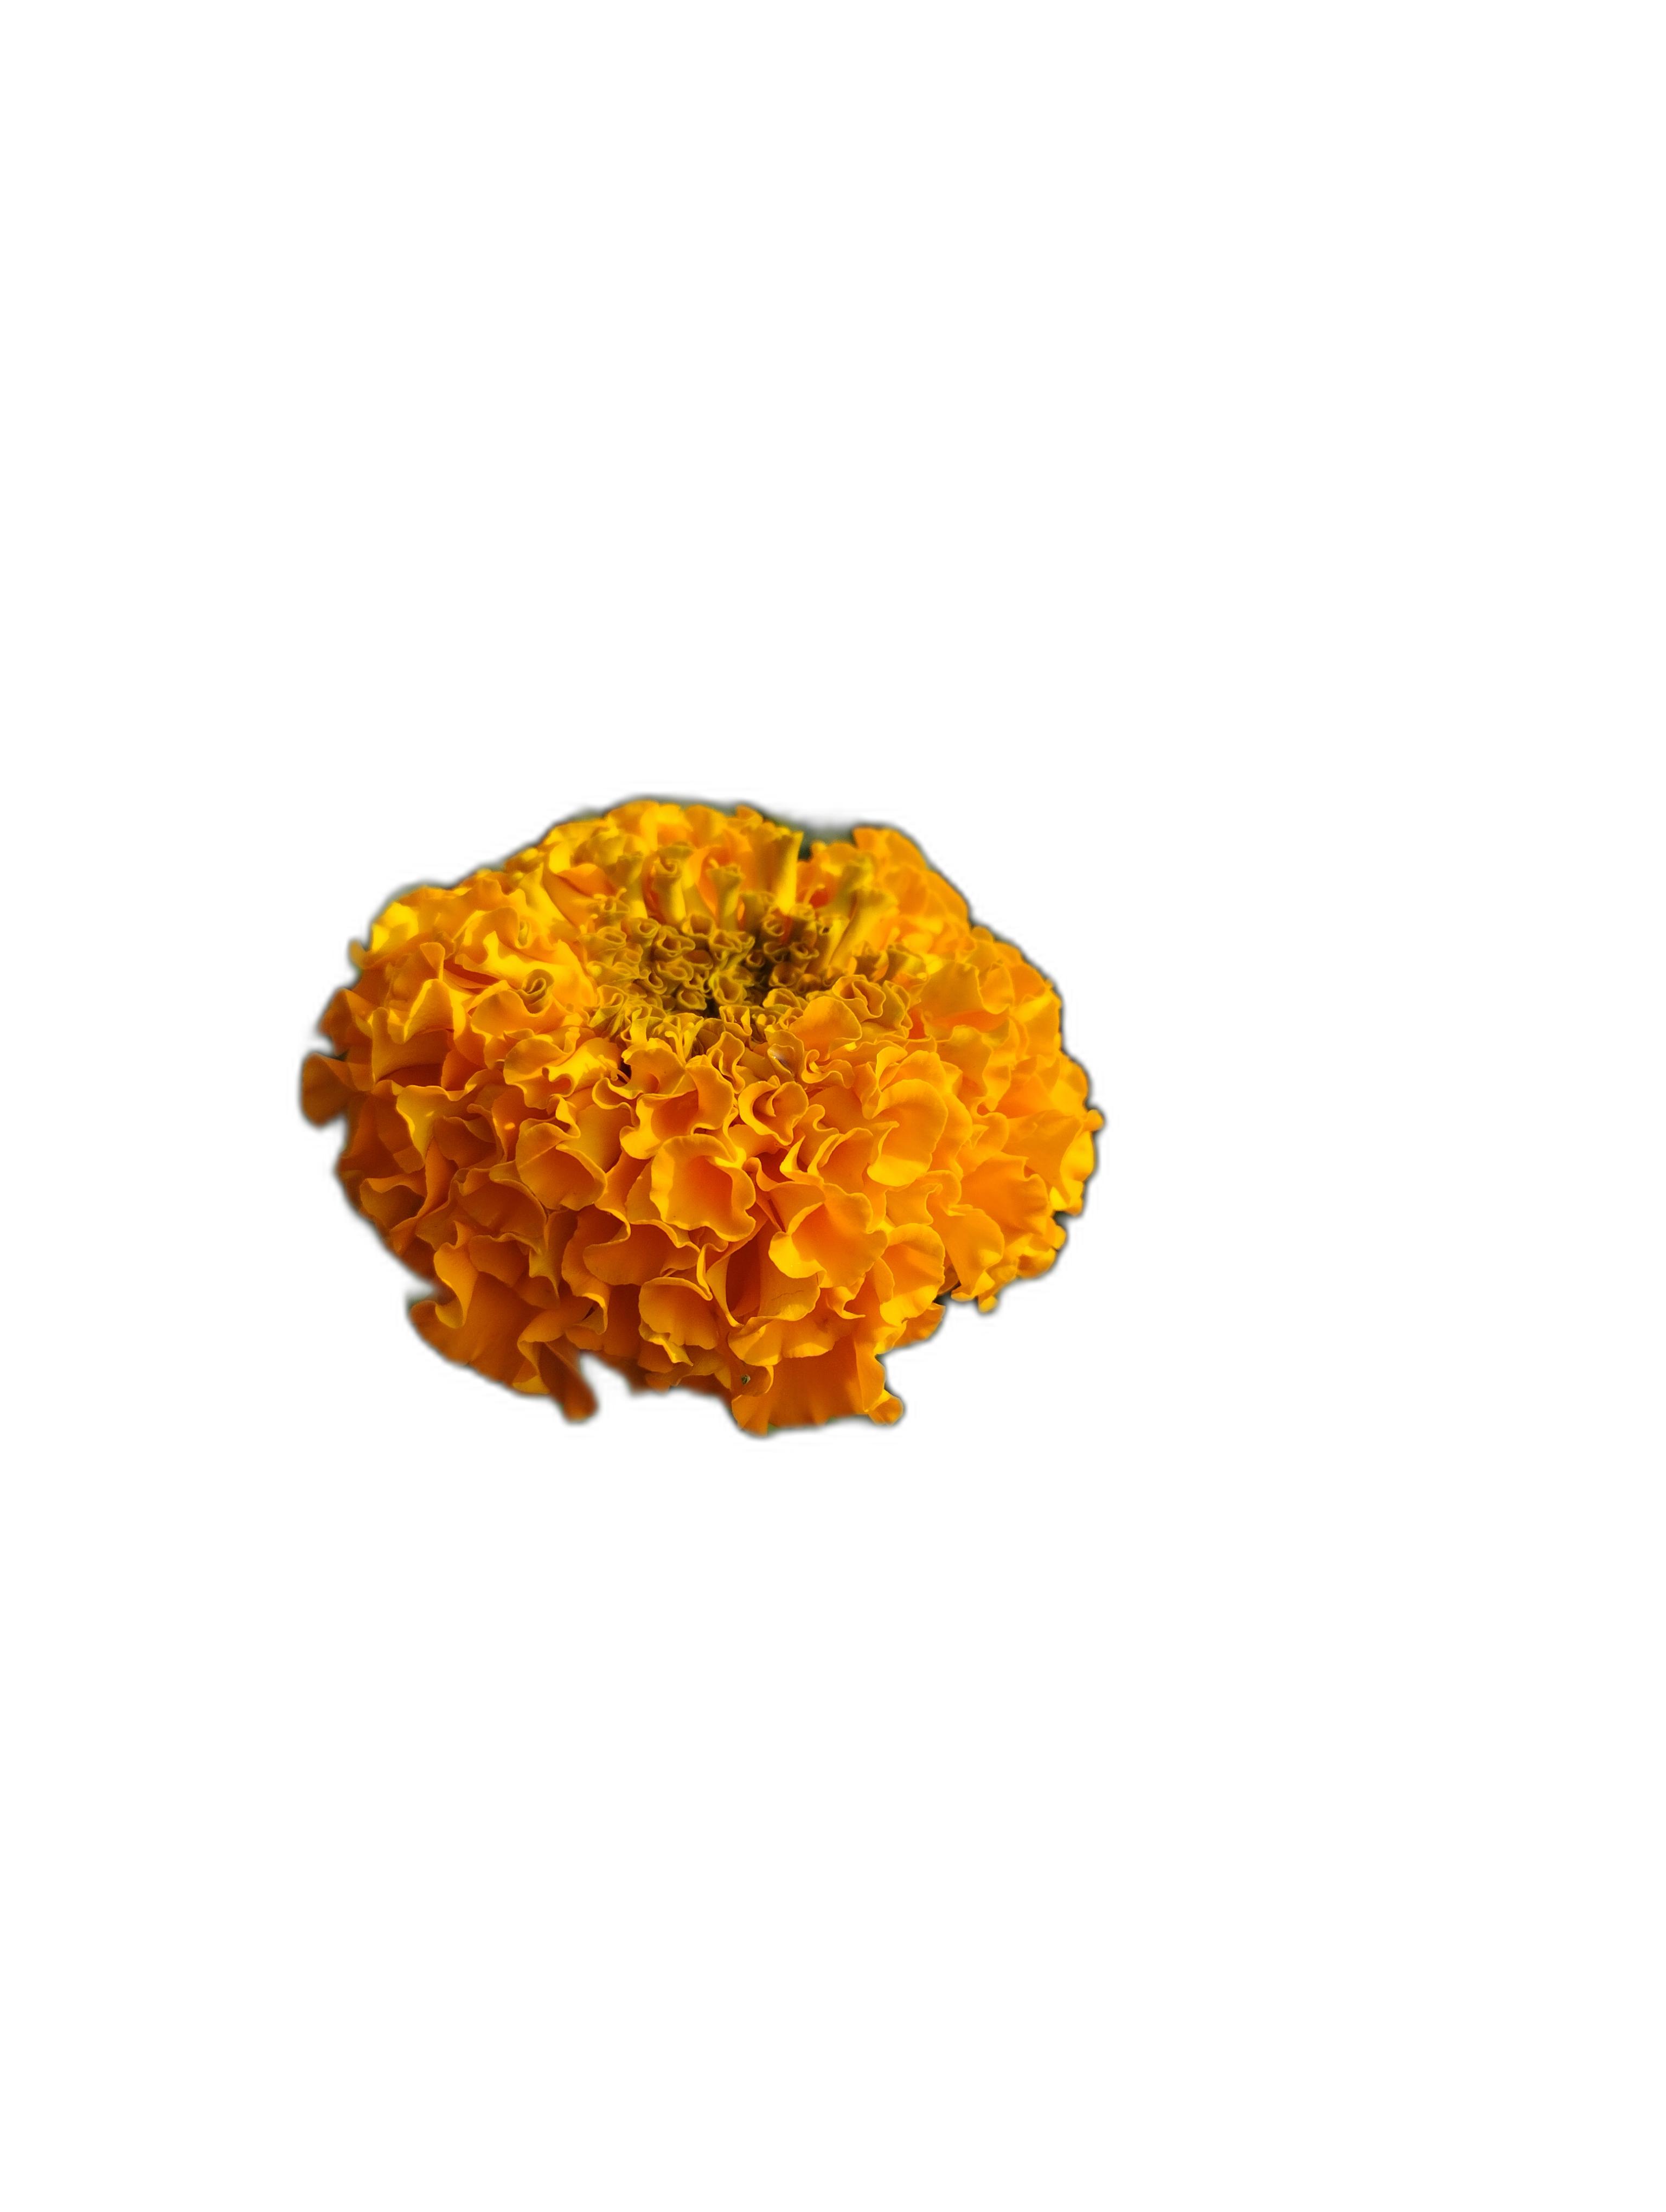
Label: Marigold